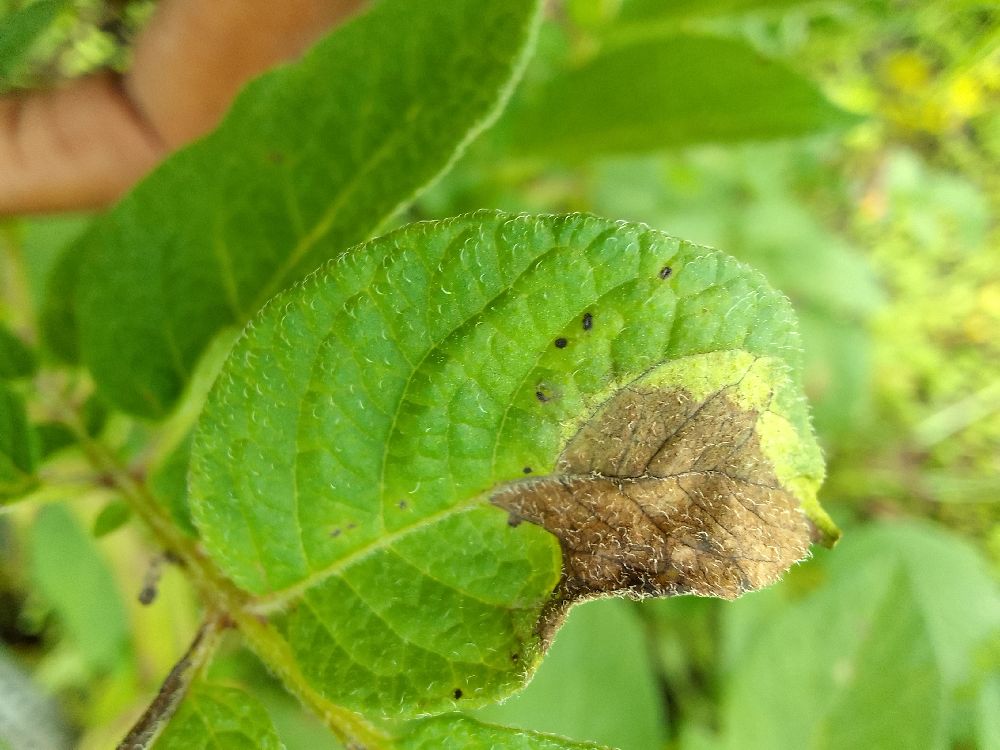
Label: Late blight